Pop-up Globe

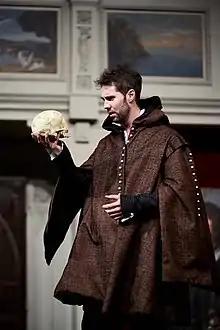
Adrian Hooke as Hamlet at Pop-up Globe in 2019.

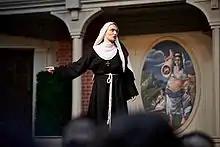
Rebecca Rogers as Isabella in "Measure For Measure" in 2019 (c) Pop-up Globe

In partnership with Live Nation, Pop-up Globe opened their second Australian transfer in Sydney on 5 September 2018. Improving on their learnings from the Melbourne playhouse, Australian company Stage Kings constructed the fourth iteration of Pop-up Globe on the central lawn in Sydney's Entertainment Quarter, next to Fox Studios and the Sydney Cricket Ground. The Sydney transfer featured the Buckingham's Company's productions of "A Midsummer Night's Dream" and "The Merchant of Venice" and the Southampton's Company's productions of "Macbeth" and "The Comedy of Errors". As per the Melbourne transfer, there were some cast changes, including Asalemo Tofete and Jade Daniels taking over the roles of Titania/Hippolyta and Puck in "A Midsummer Night's Dream", Jonathan Martin taking over the role of Antonio in "The Merchant of Venice" and Hugh Sexton taking over the role of Antipholus of Syracuse in "The Comedy of Errors".